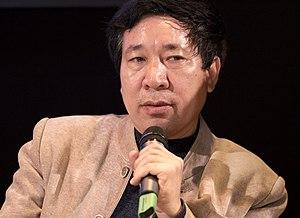
Yan Lianke au Salon du livre de Paris lors du débat L'exil ou la censure